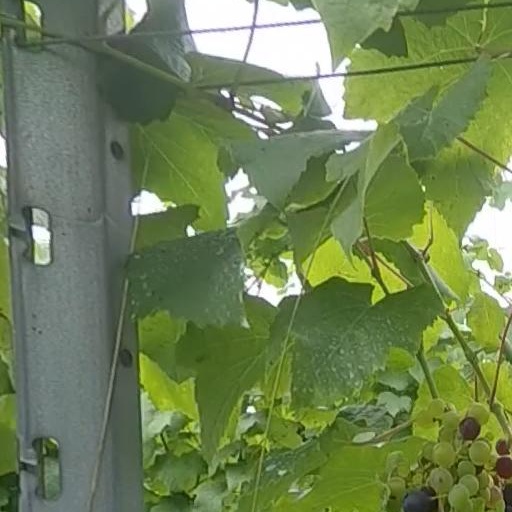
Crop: grape